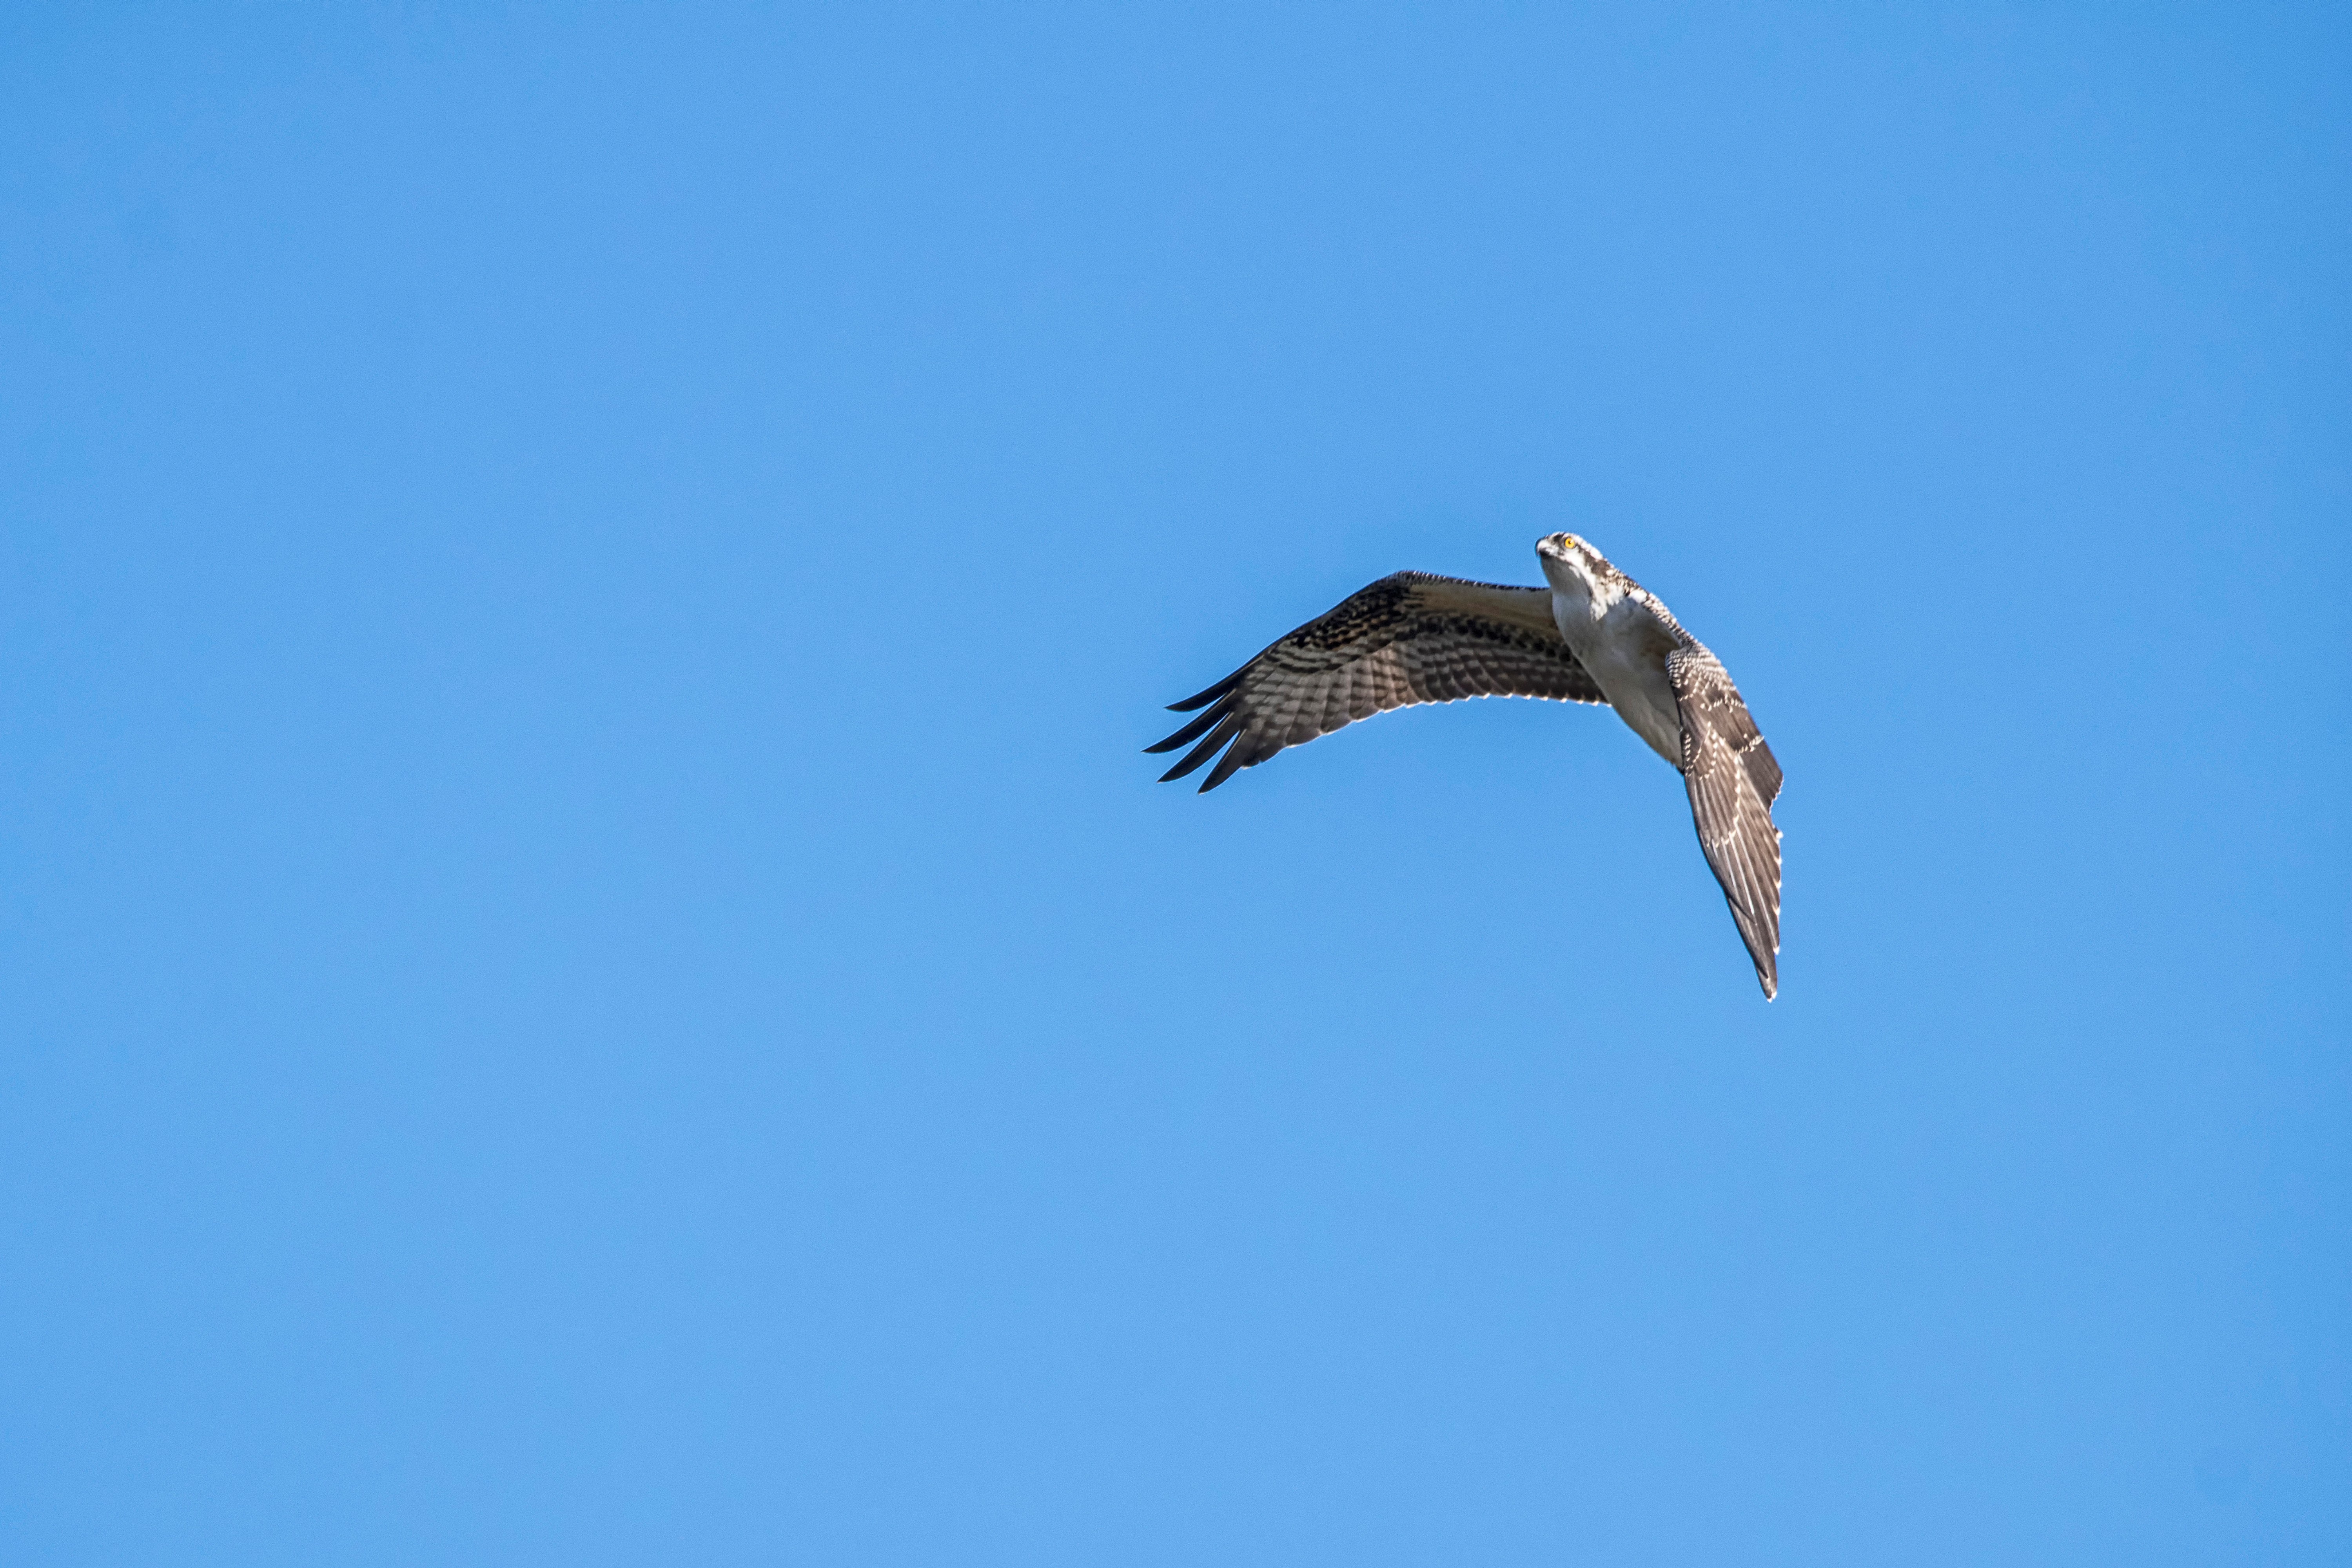
bird, wing, beak, flight, fauna, bird of prey, canada, vertebrate, pcheur, quebec, osprey, sherbrooke, oiseau, balbuzard, accipitriformes